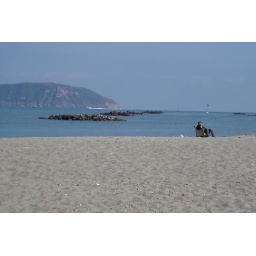
Lounging on the beach in his lazy boy